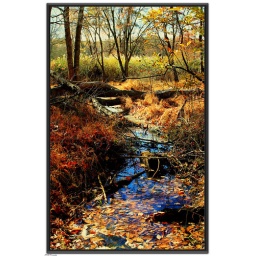
Sky get reflected in the water to show the blue color